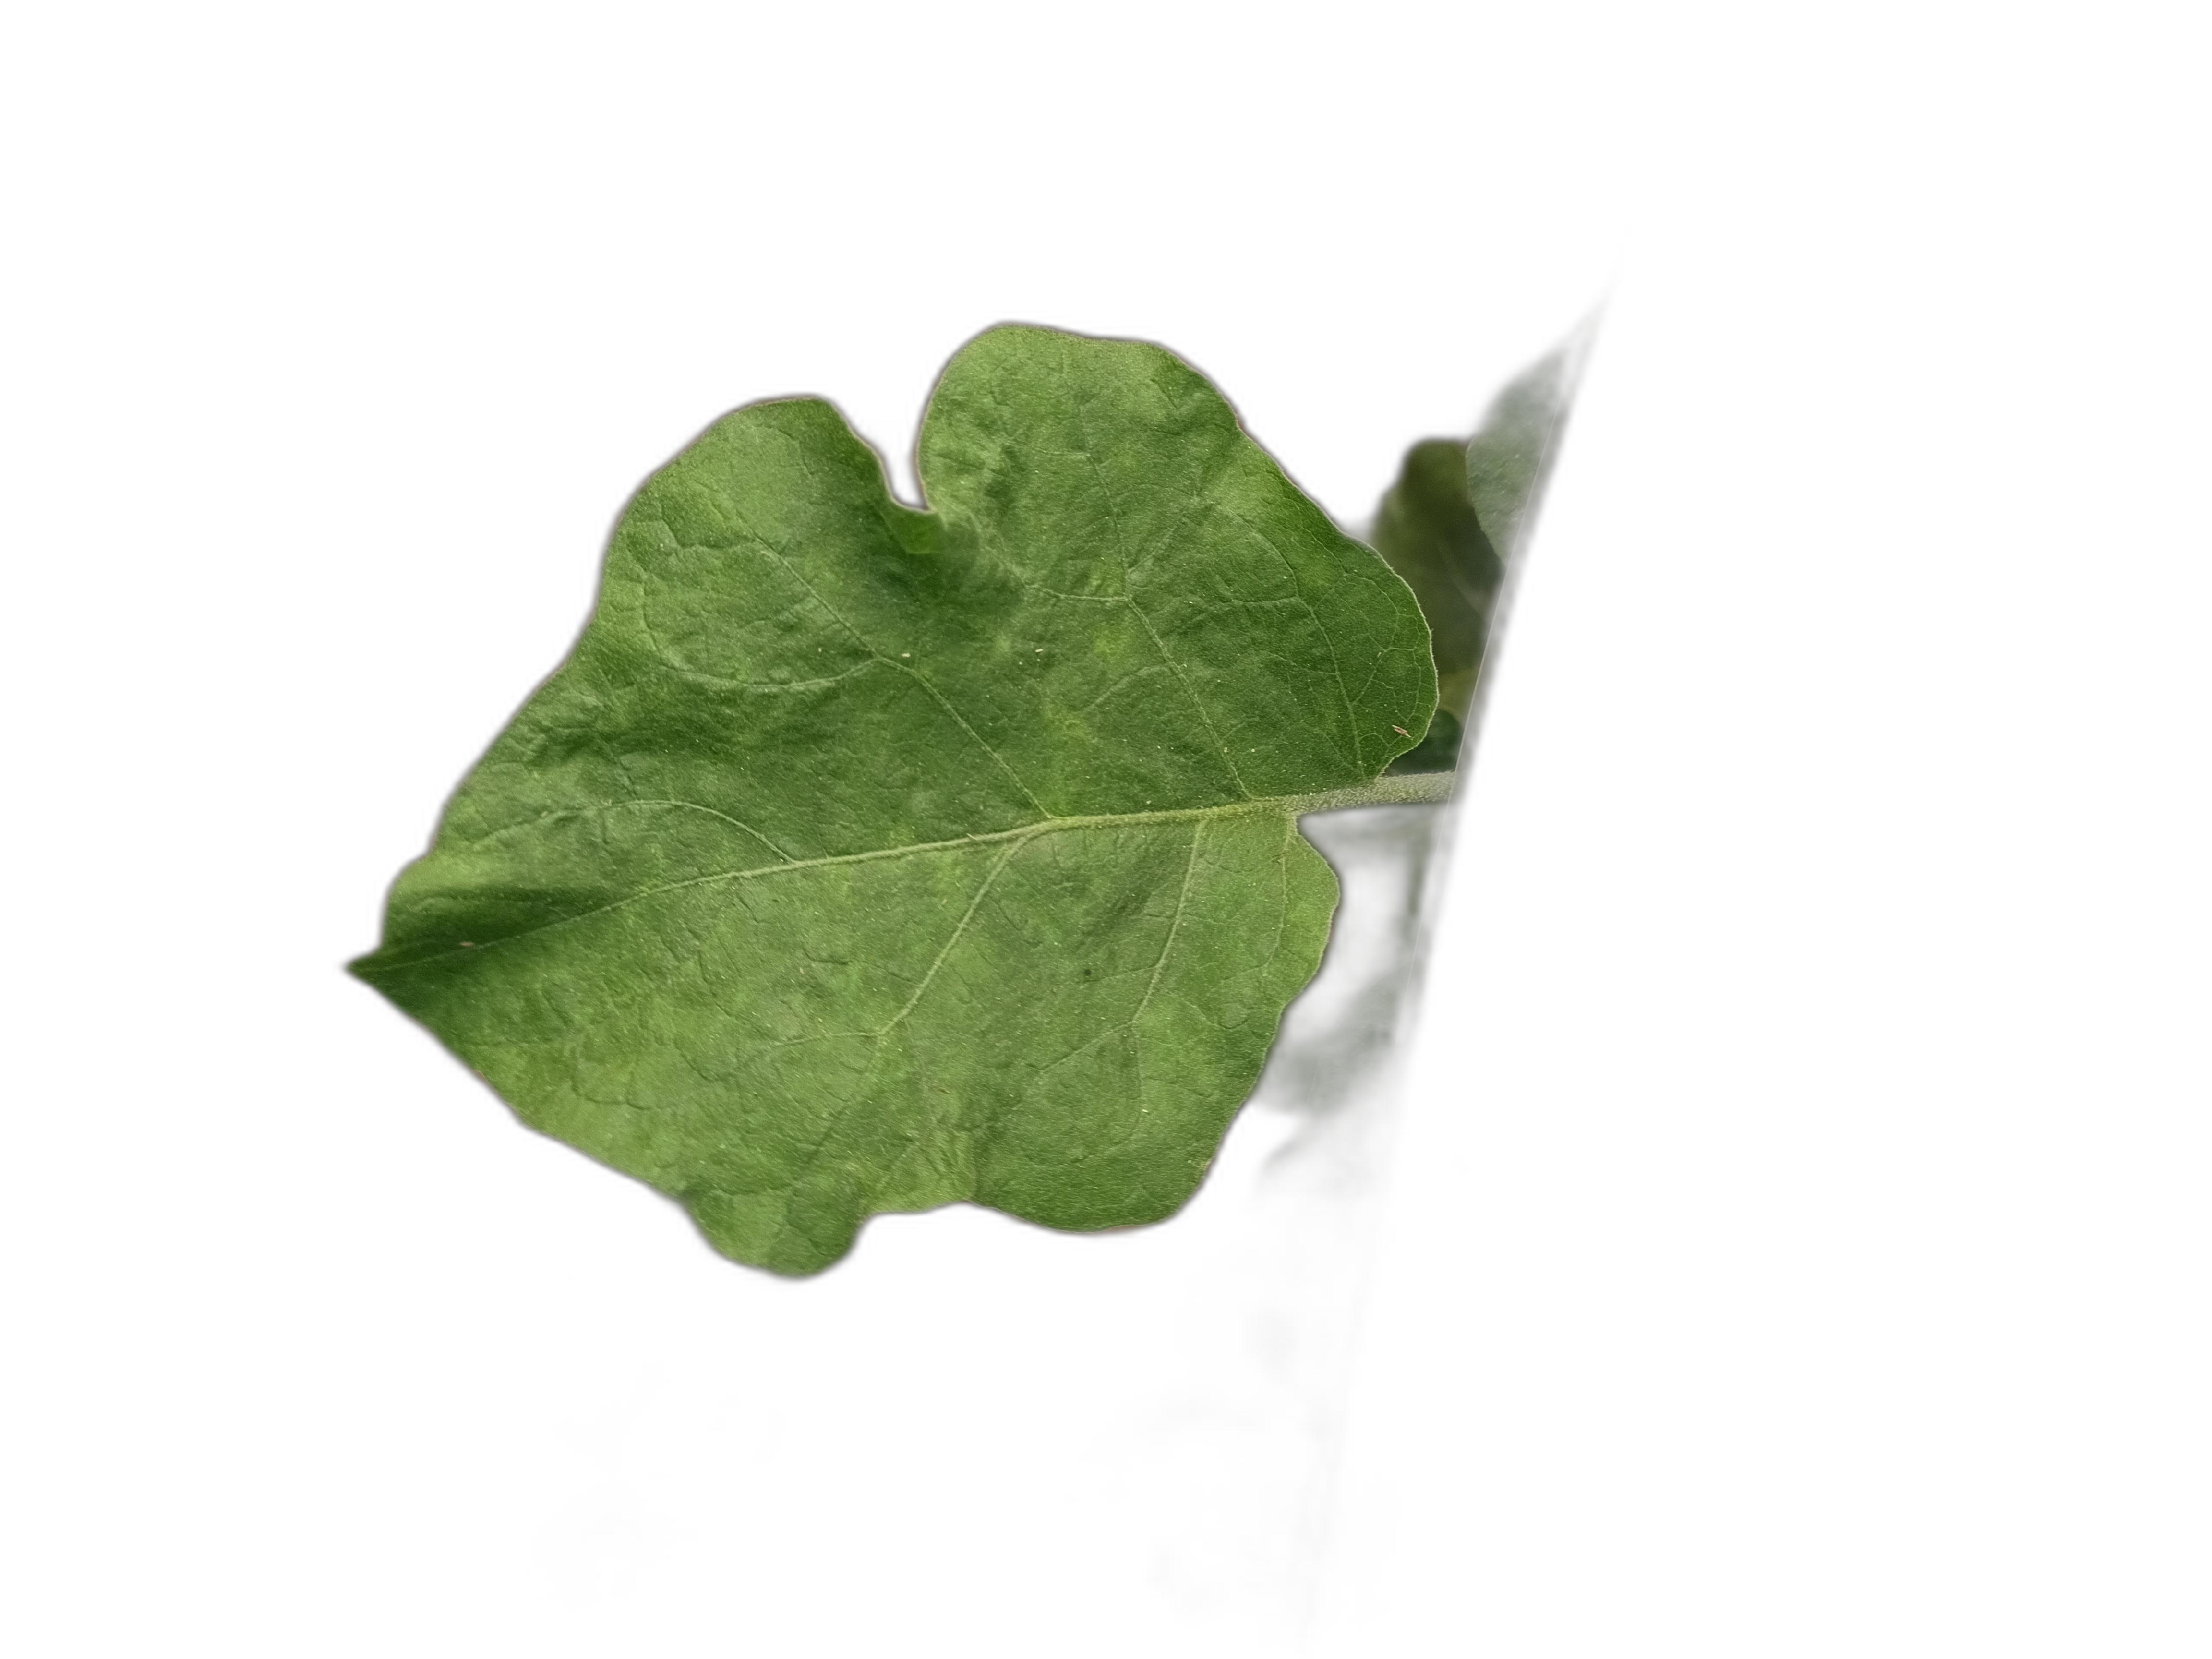
Label: Healthy Leaf